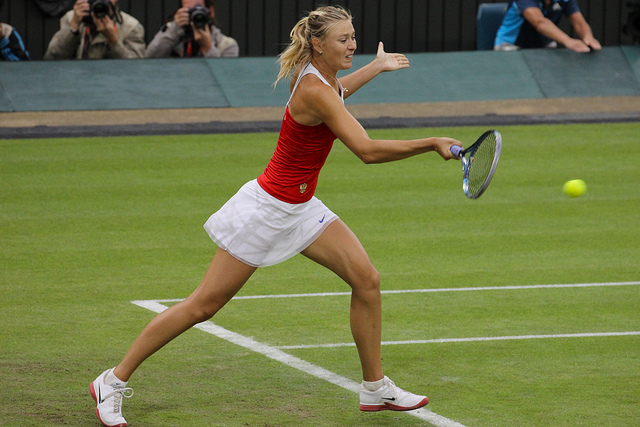
một nữ vận động viên tennis đang chuẩn bị đánh bóng